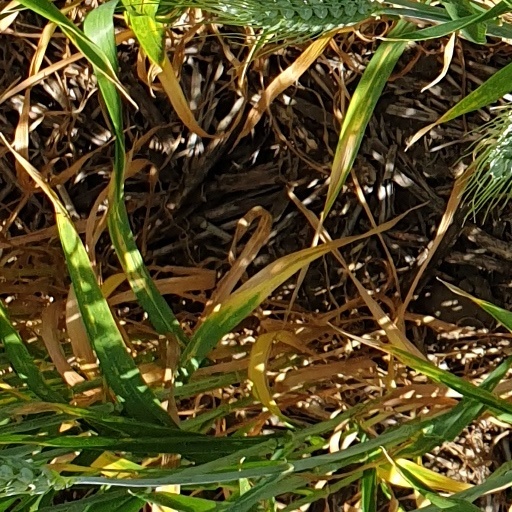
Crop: wheat